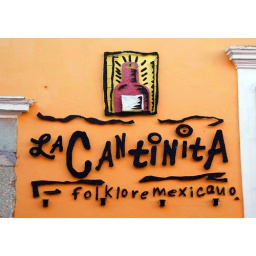
Restaurant sign on the pedestrian street in Oaxaca.